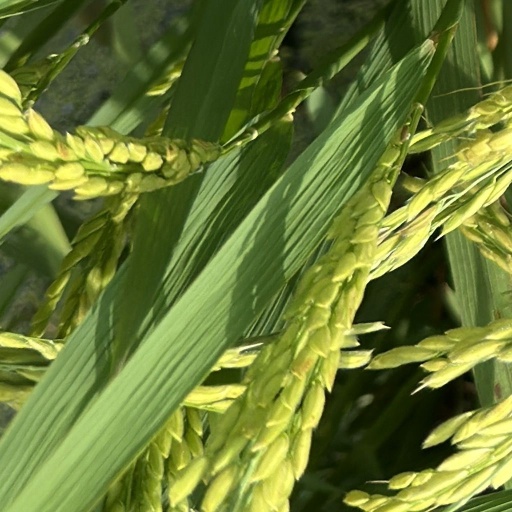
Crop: rice